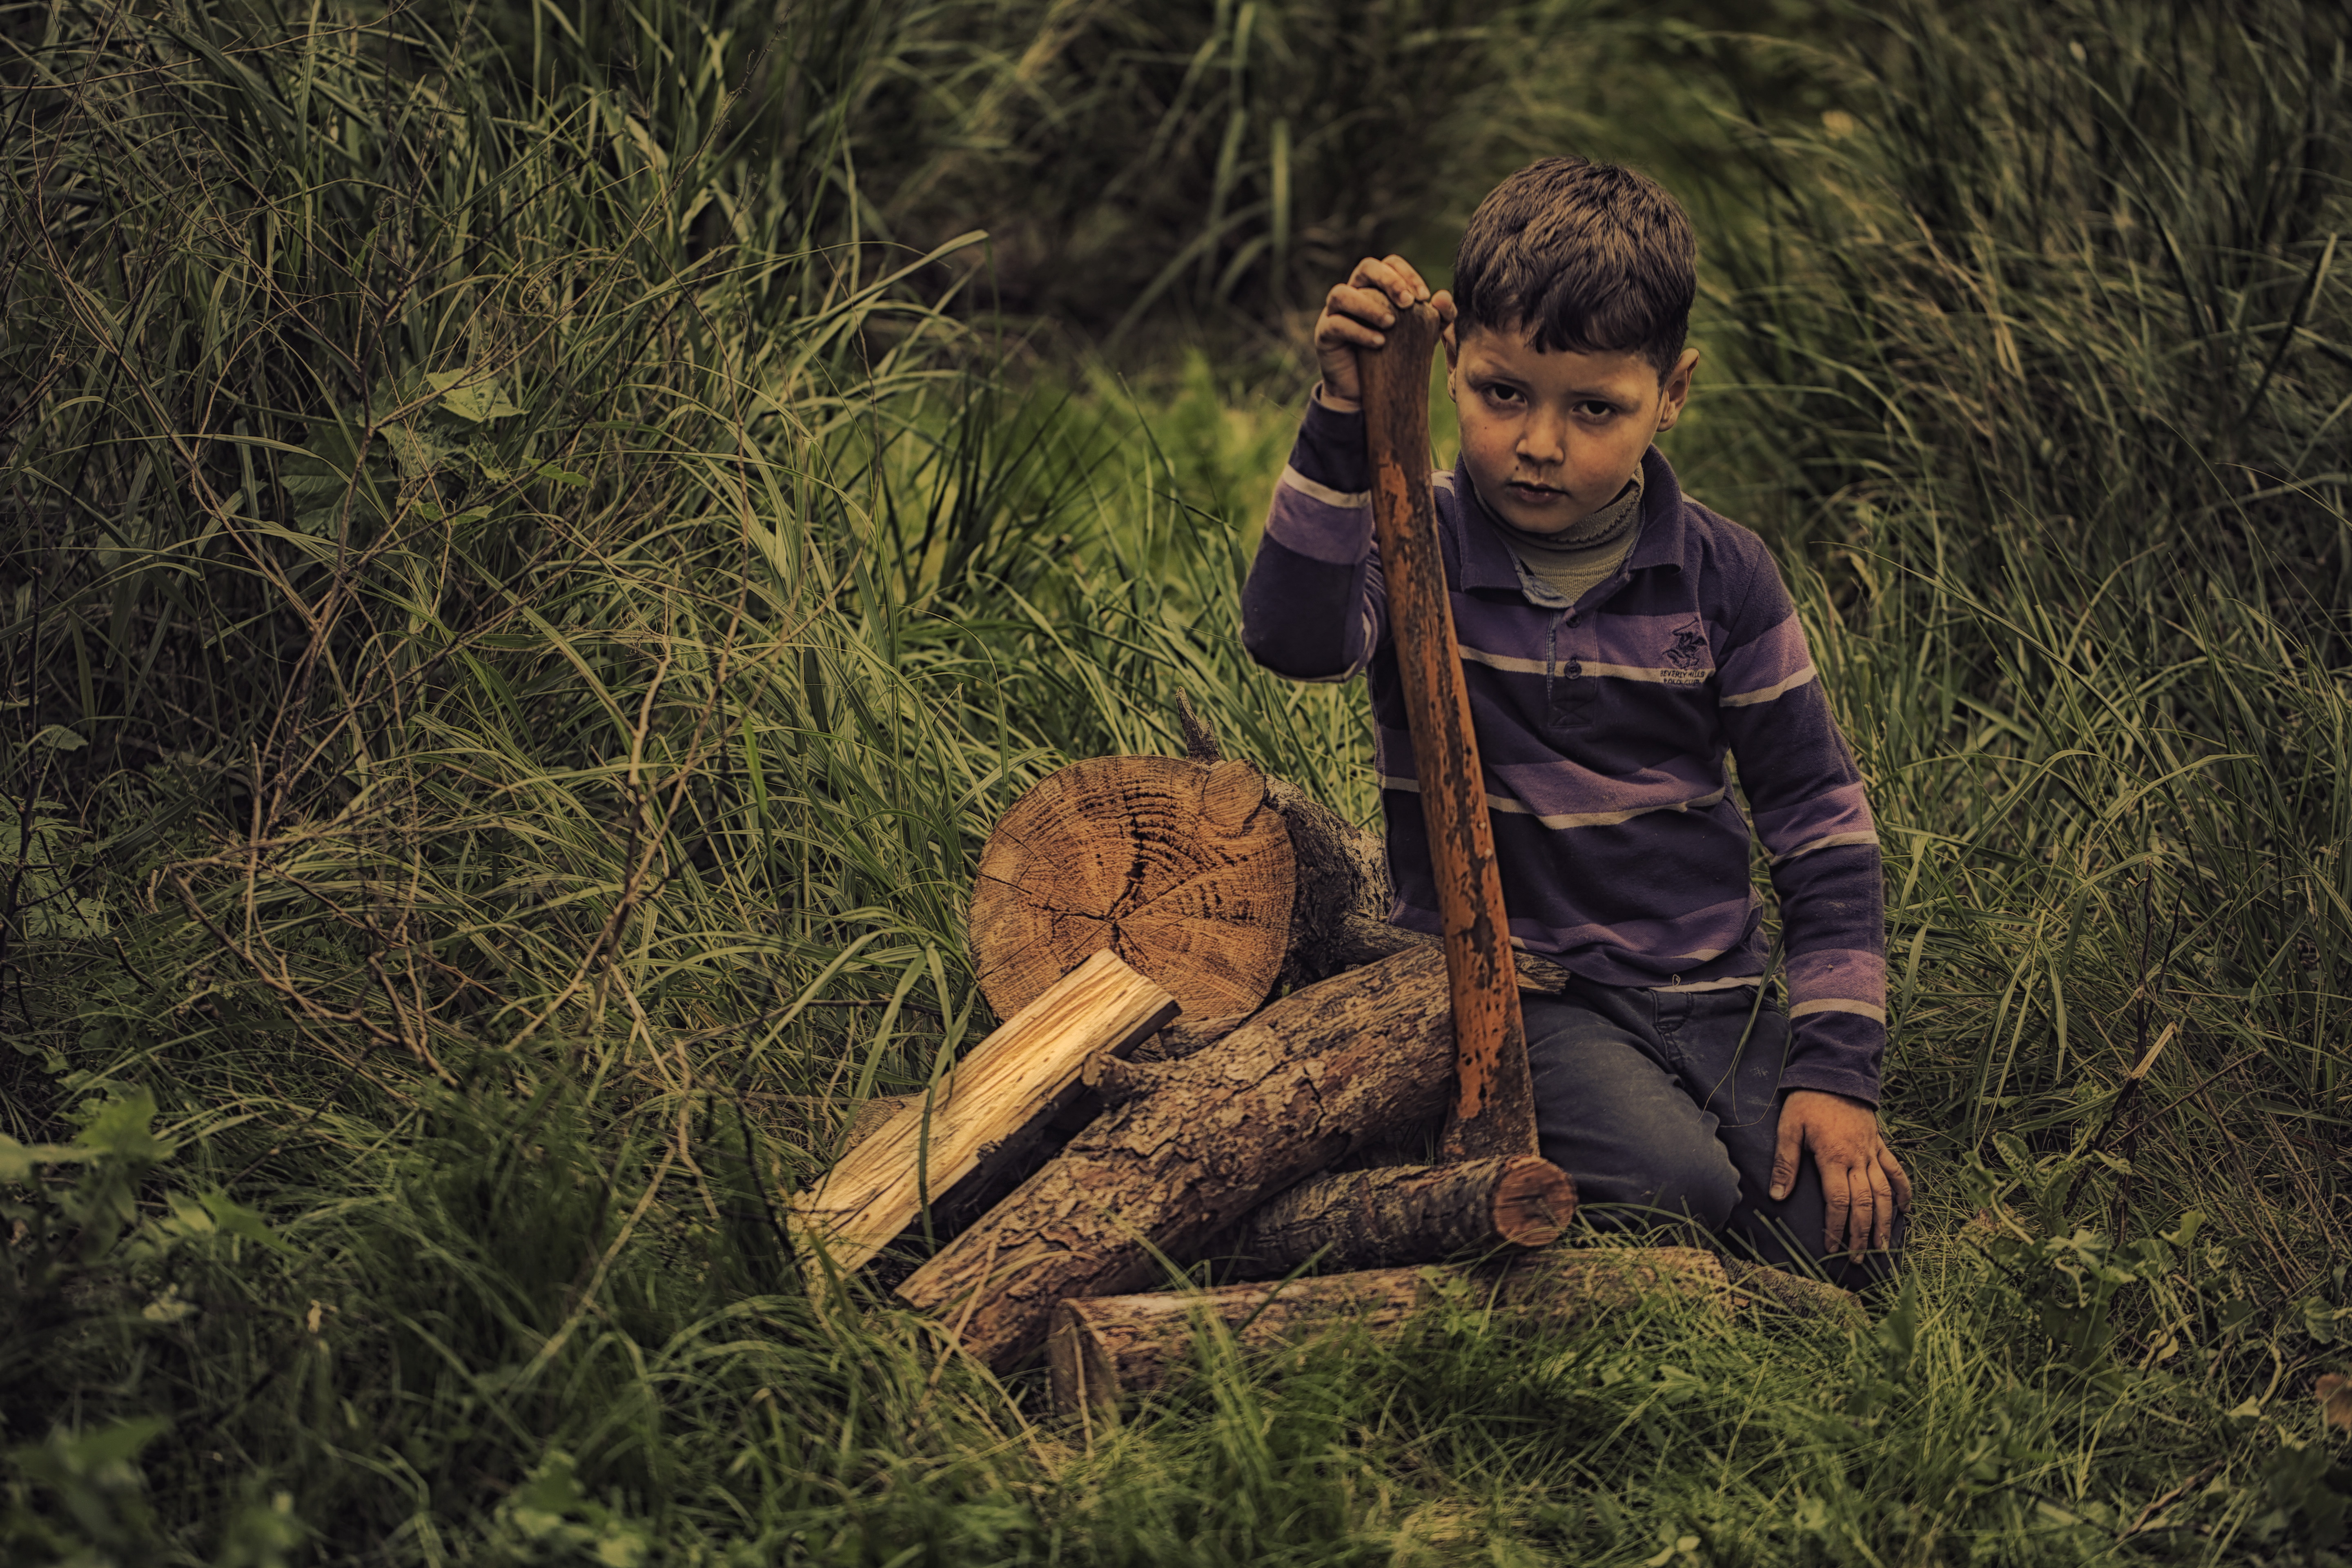
work, tree, forest, grass, wilderness, wildlife, jungle, autumn, child, agriculture, hard, habitat, screenshot, natural environment